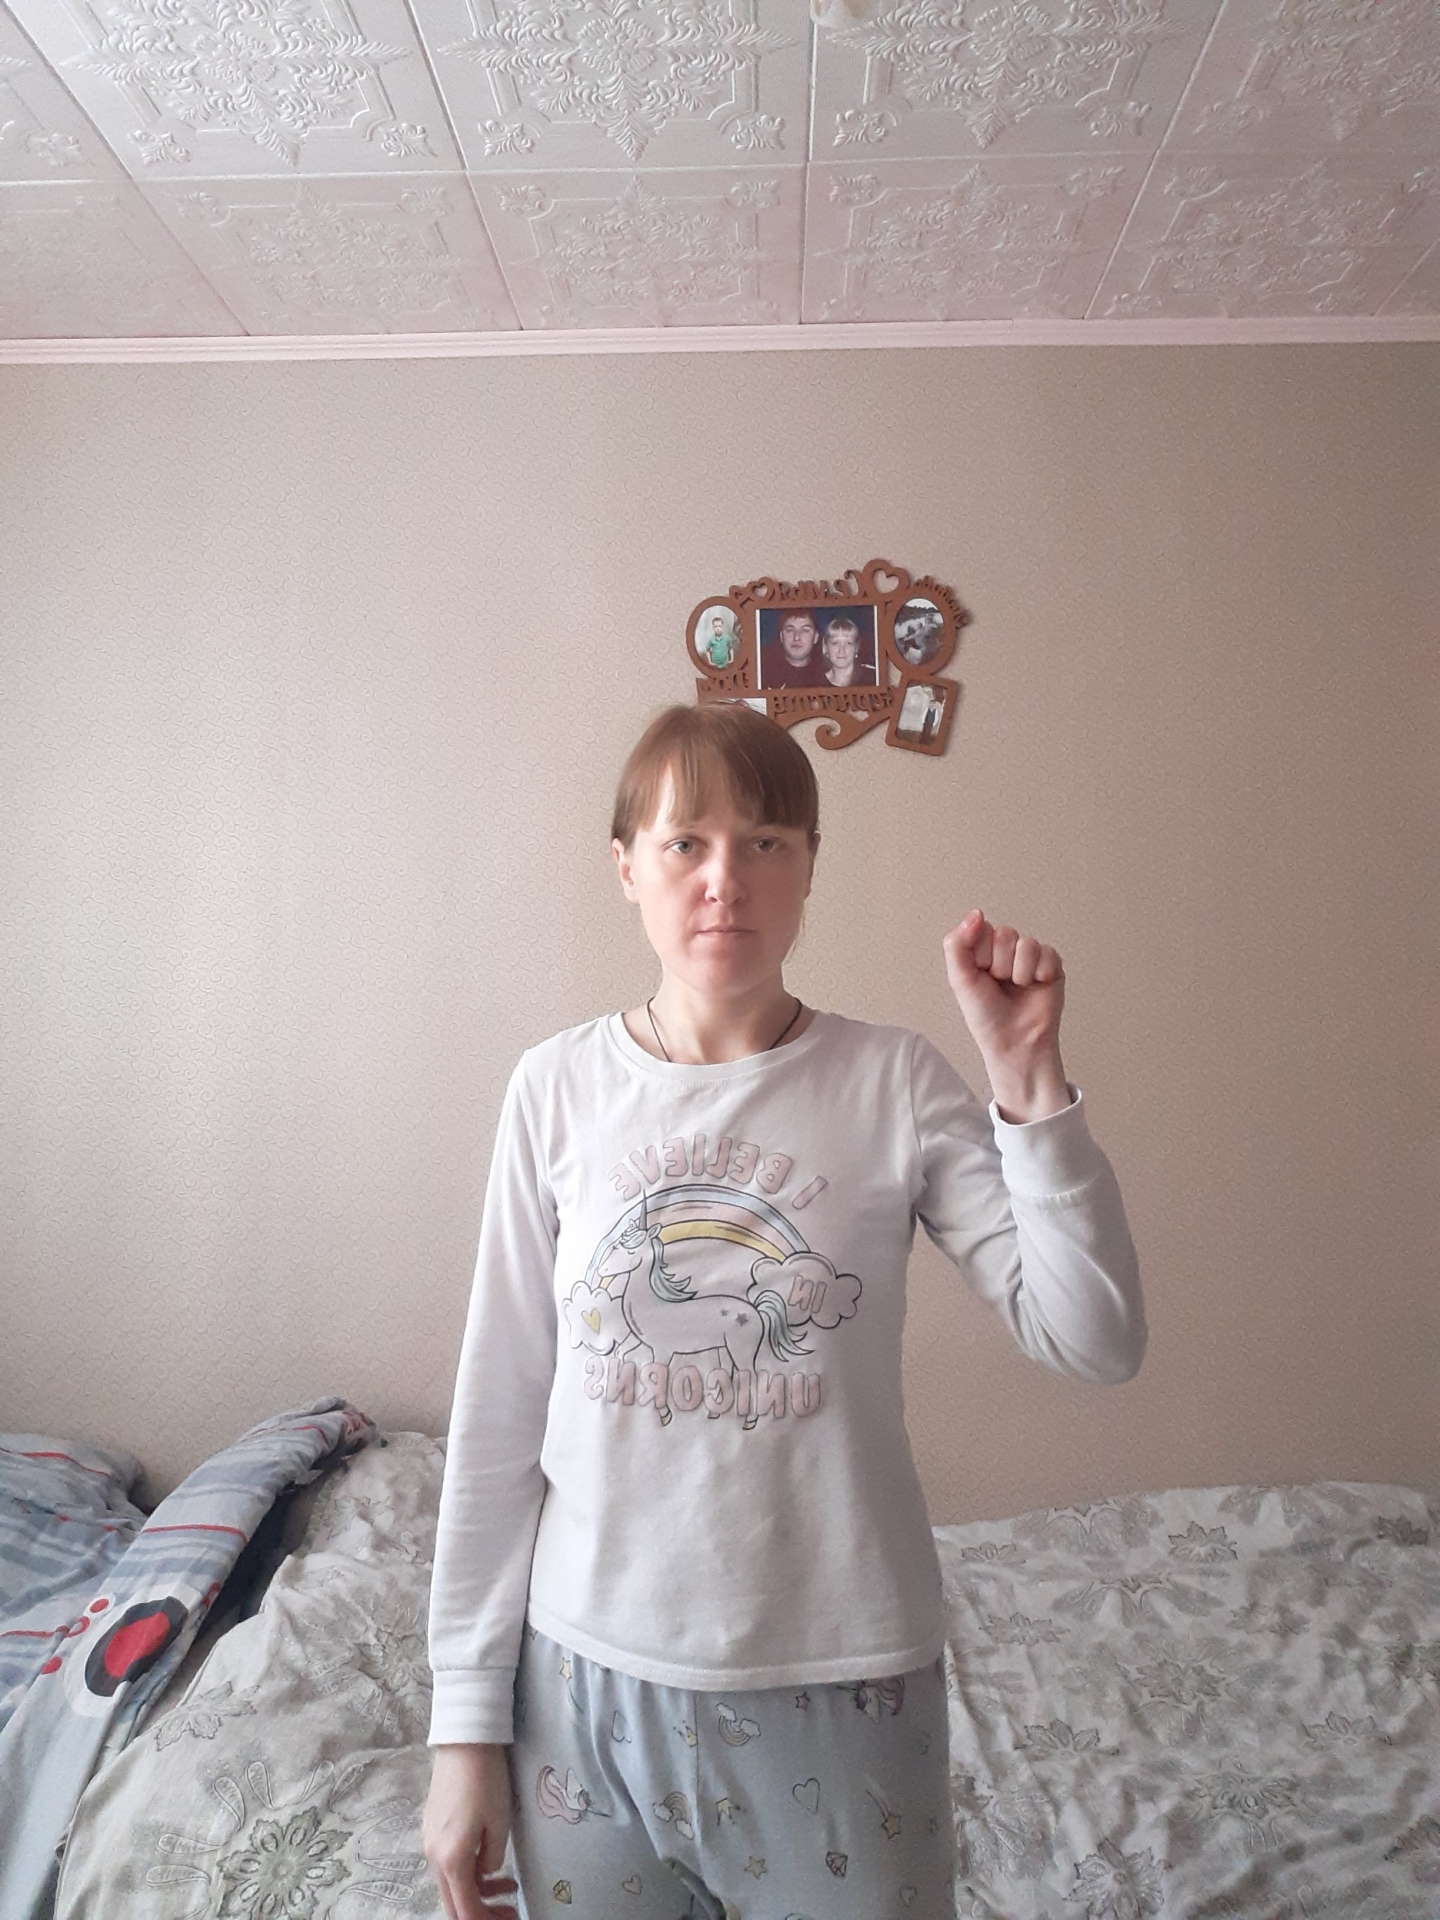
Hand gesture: fist